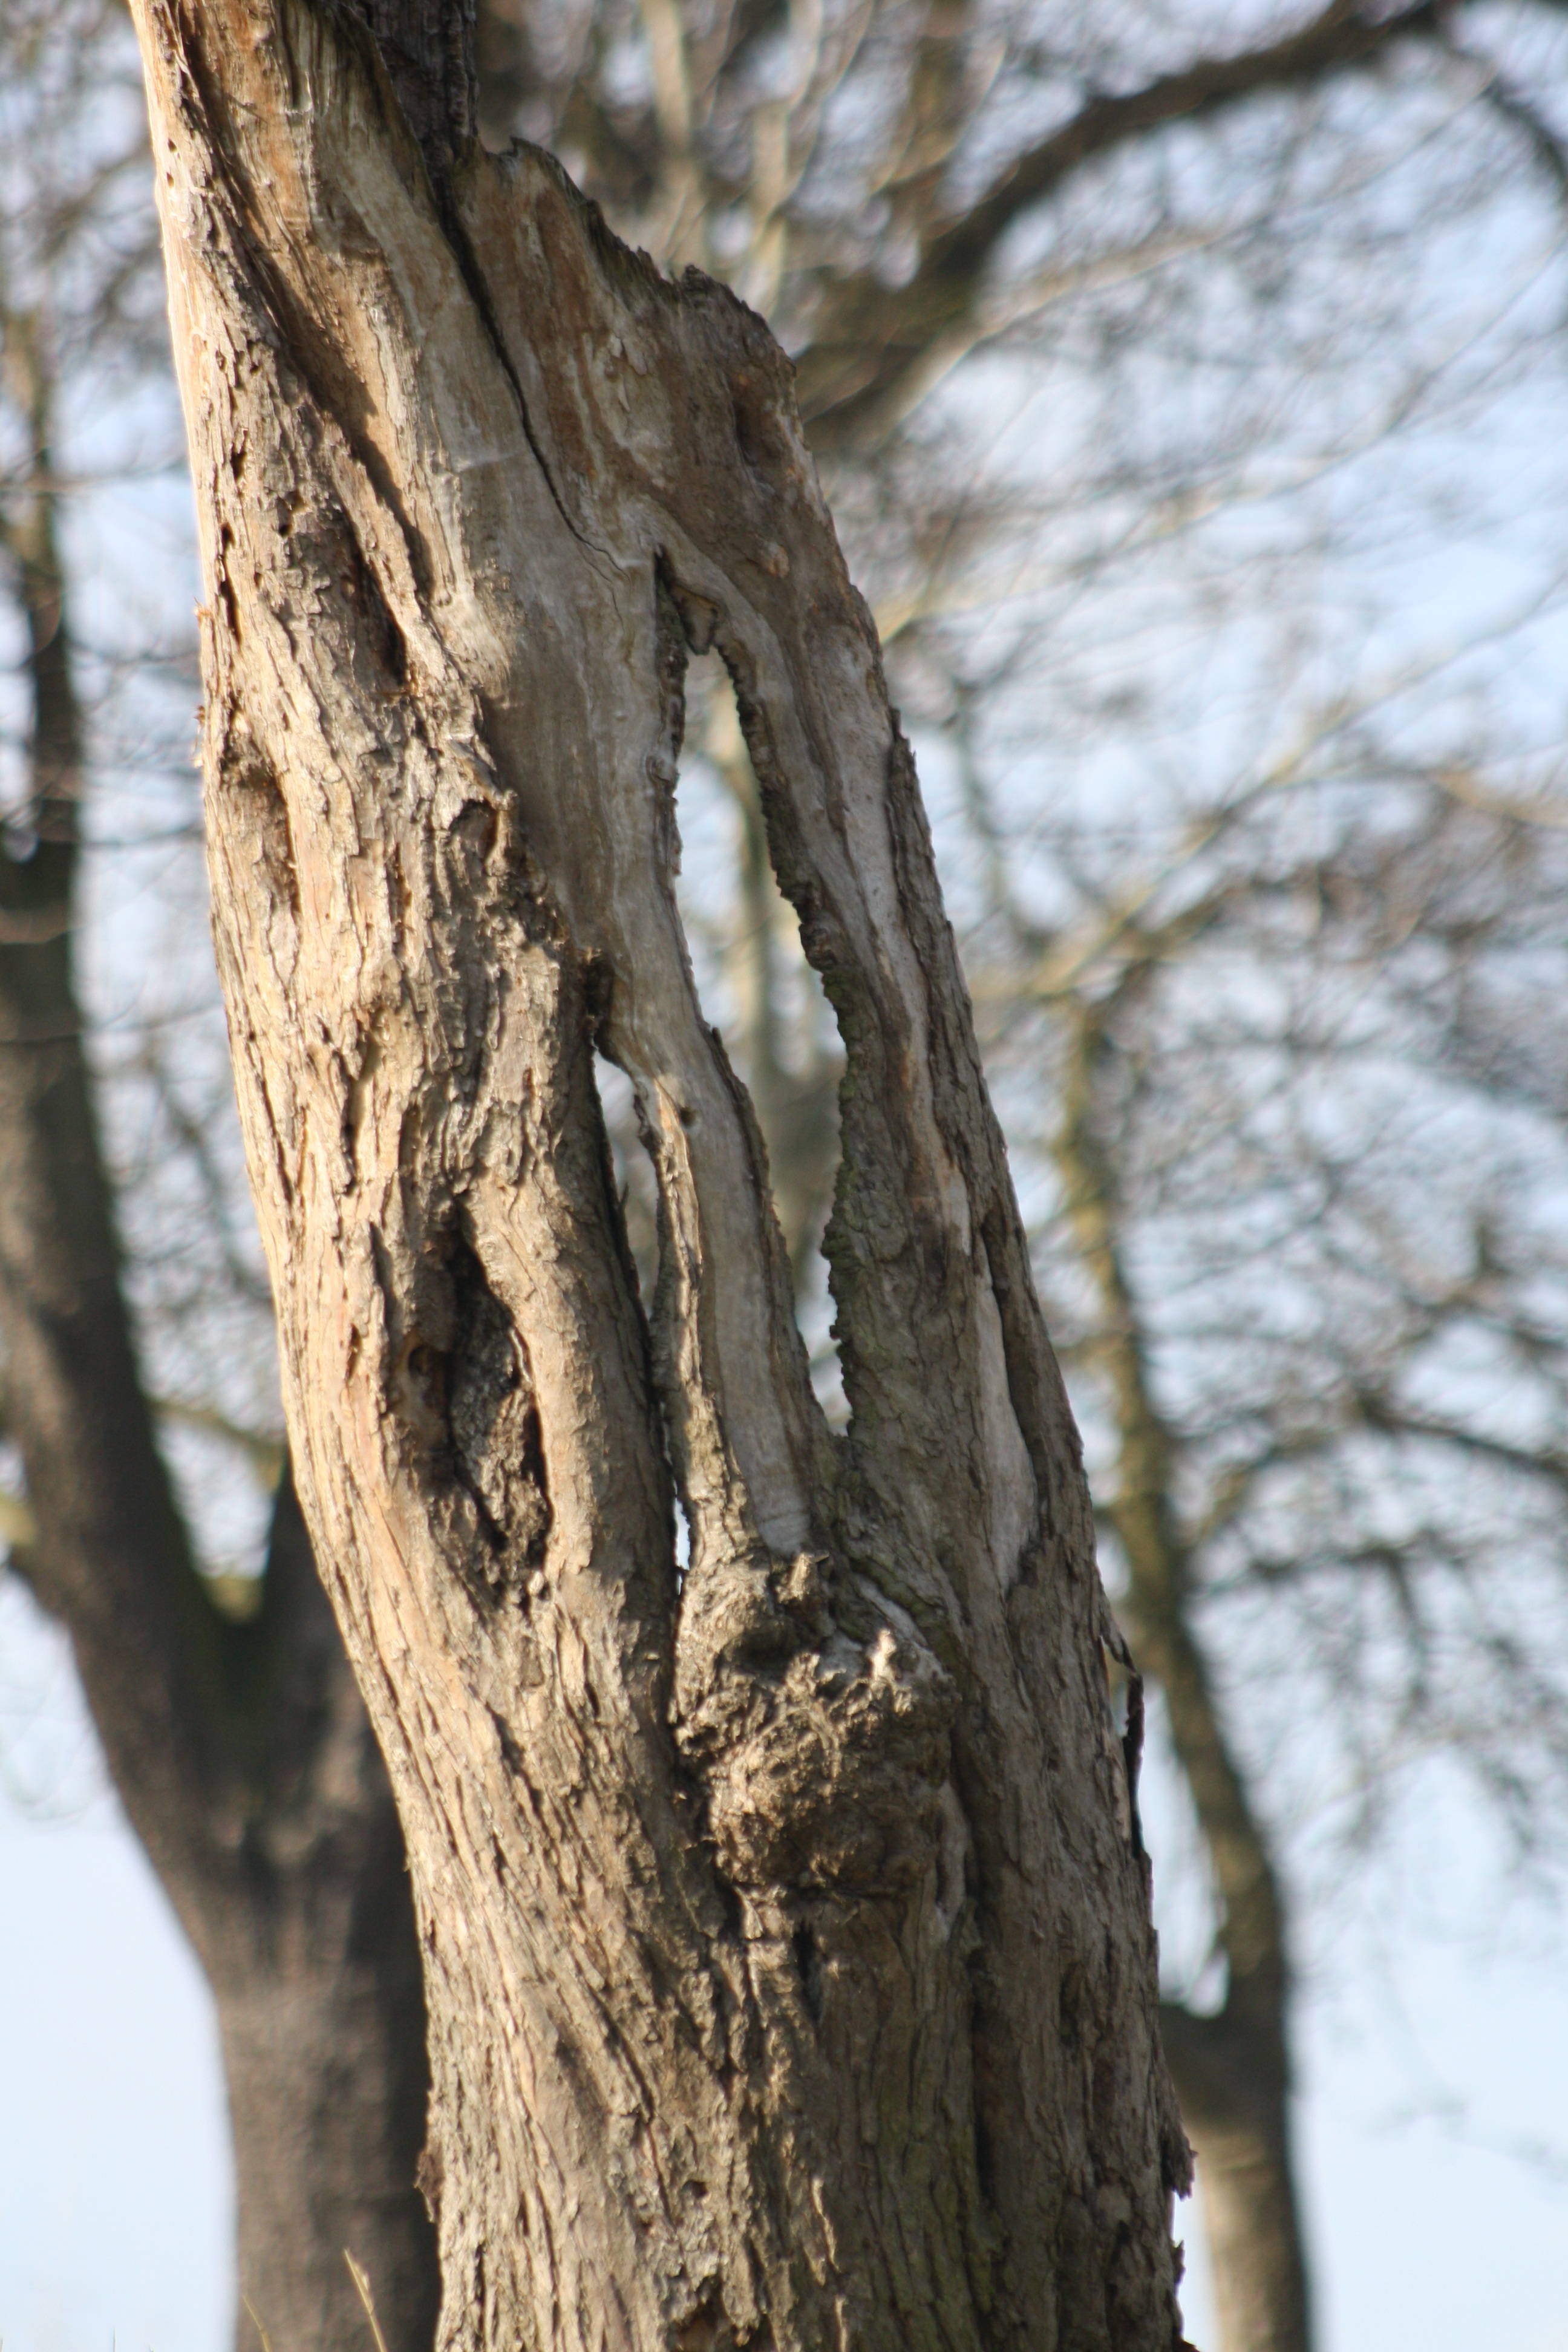
tree, nature, branch, snow, winter, plant, wood, leaf, flower, trunk, old, spring, season, twig, close up, tribe, gnarled, transient, plant stem, woody plant